History of the Choctaw

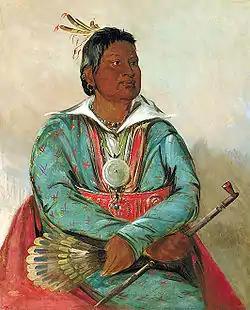
In 1830 Mosholatubbee sought to be elected to the Congress of the United States. 1834, Smithsonian American Art Museum

Apuckshunubbee, Pushmataha, and Mosholatubbee, the principal chiefs of the three divisions of Choctaw, led a delegation to Washington City (the 19th-century name for Washington, D.C.) to discuss the problems of European Americans' squatting on Choctaw lands. They sought either expulsion of the settlers or financial compensation for the loss of use of their lands. The group included Talking Warrior, Red Fort; "Nittahkachee", who was later Principal Chief; Col. Robert Cole, and David Folsom, both Choctaw of mixed-race ancestry; Captain Daniel McCurtain, and Major John Pitchlynn, the U.S. interpreter, who had been raised by the Choctaw and married a Choctaw woman, after having been orphaned when young. Apuckshunubbee died in Maysville, Kentucky, of an accident before the party reached Washington.